Grigory Helbach

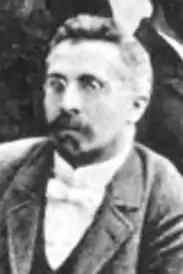
Grigory Helbach

Grigory Helbach (also spelled Hellbach, Gelbach, or Gelbak) (13 January 1863, Zvenyhorodka – 3 August 1930) was a Russian chess master.